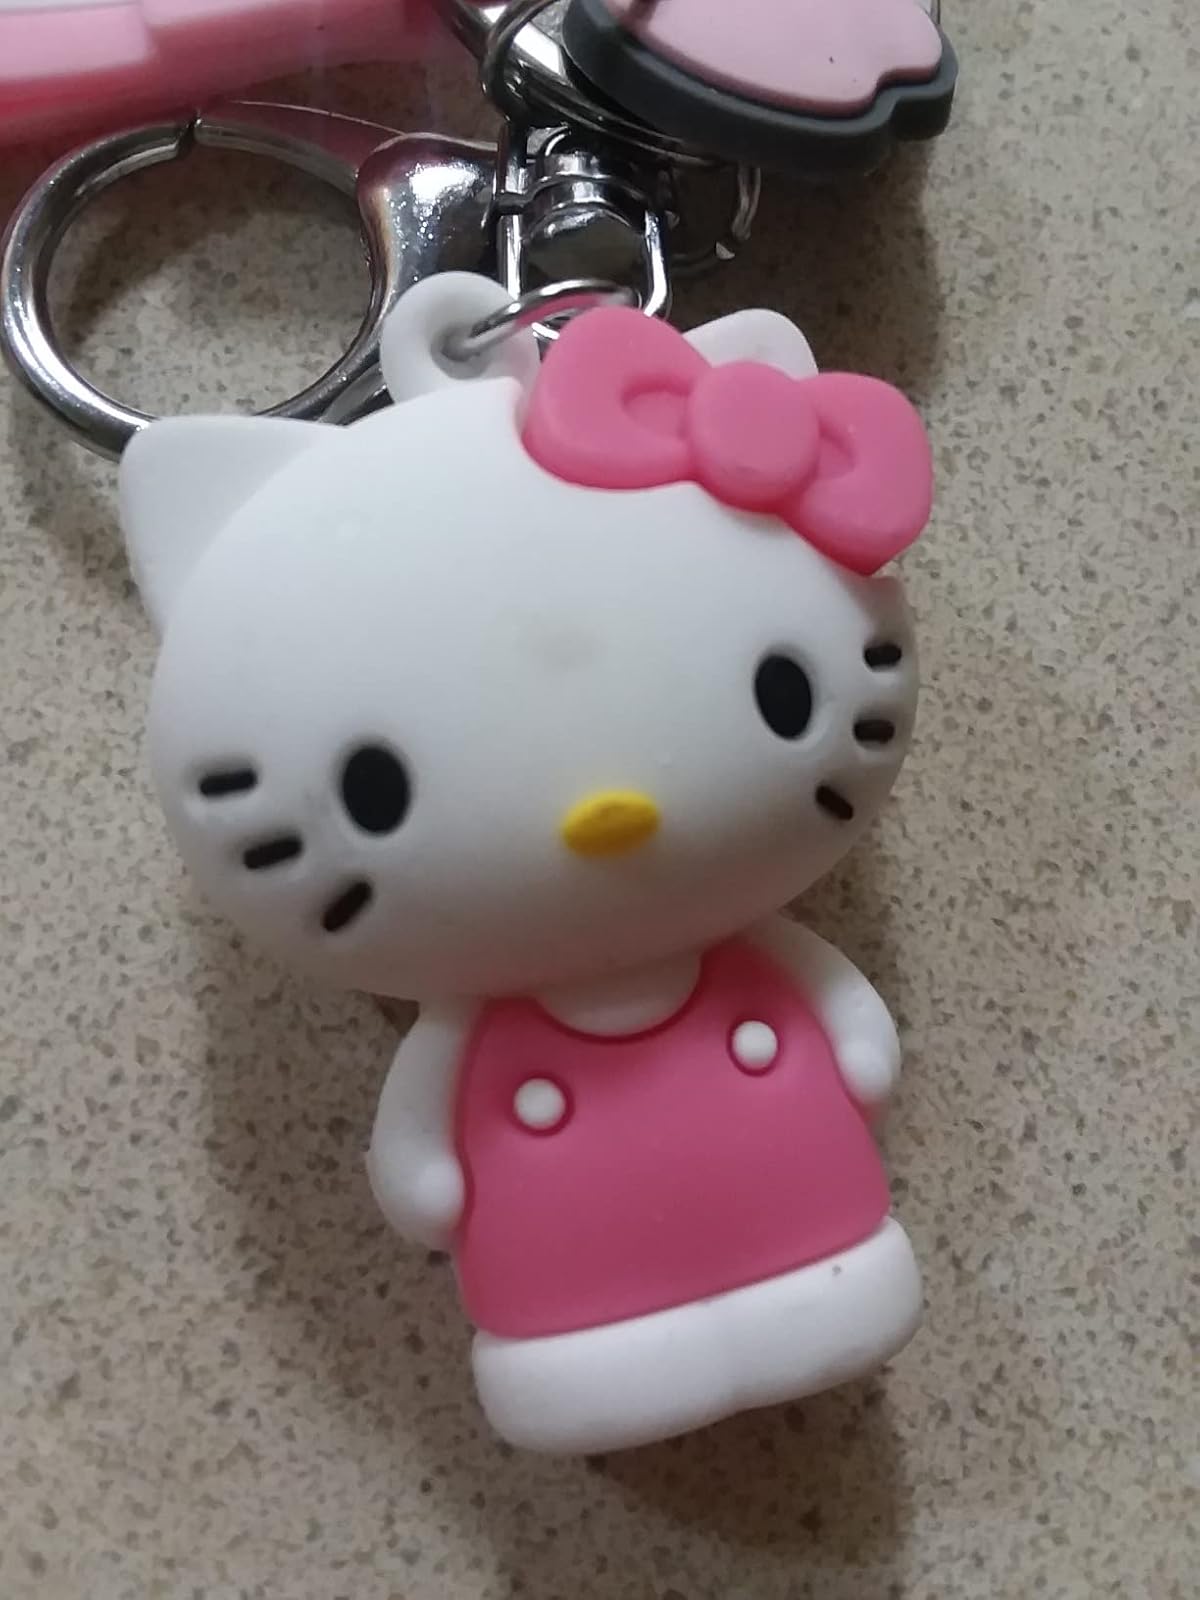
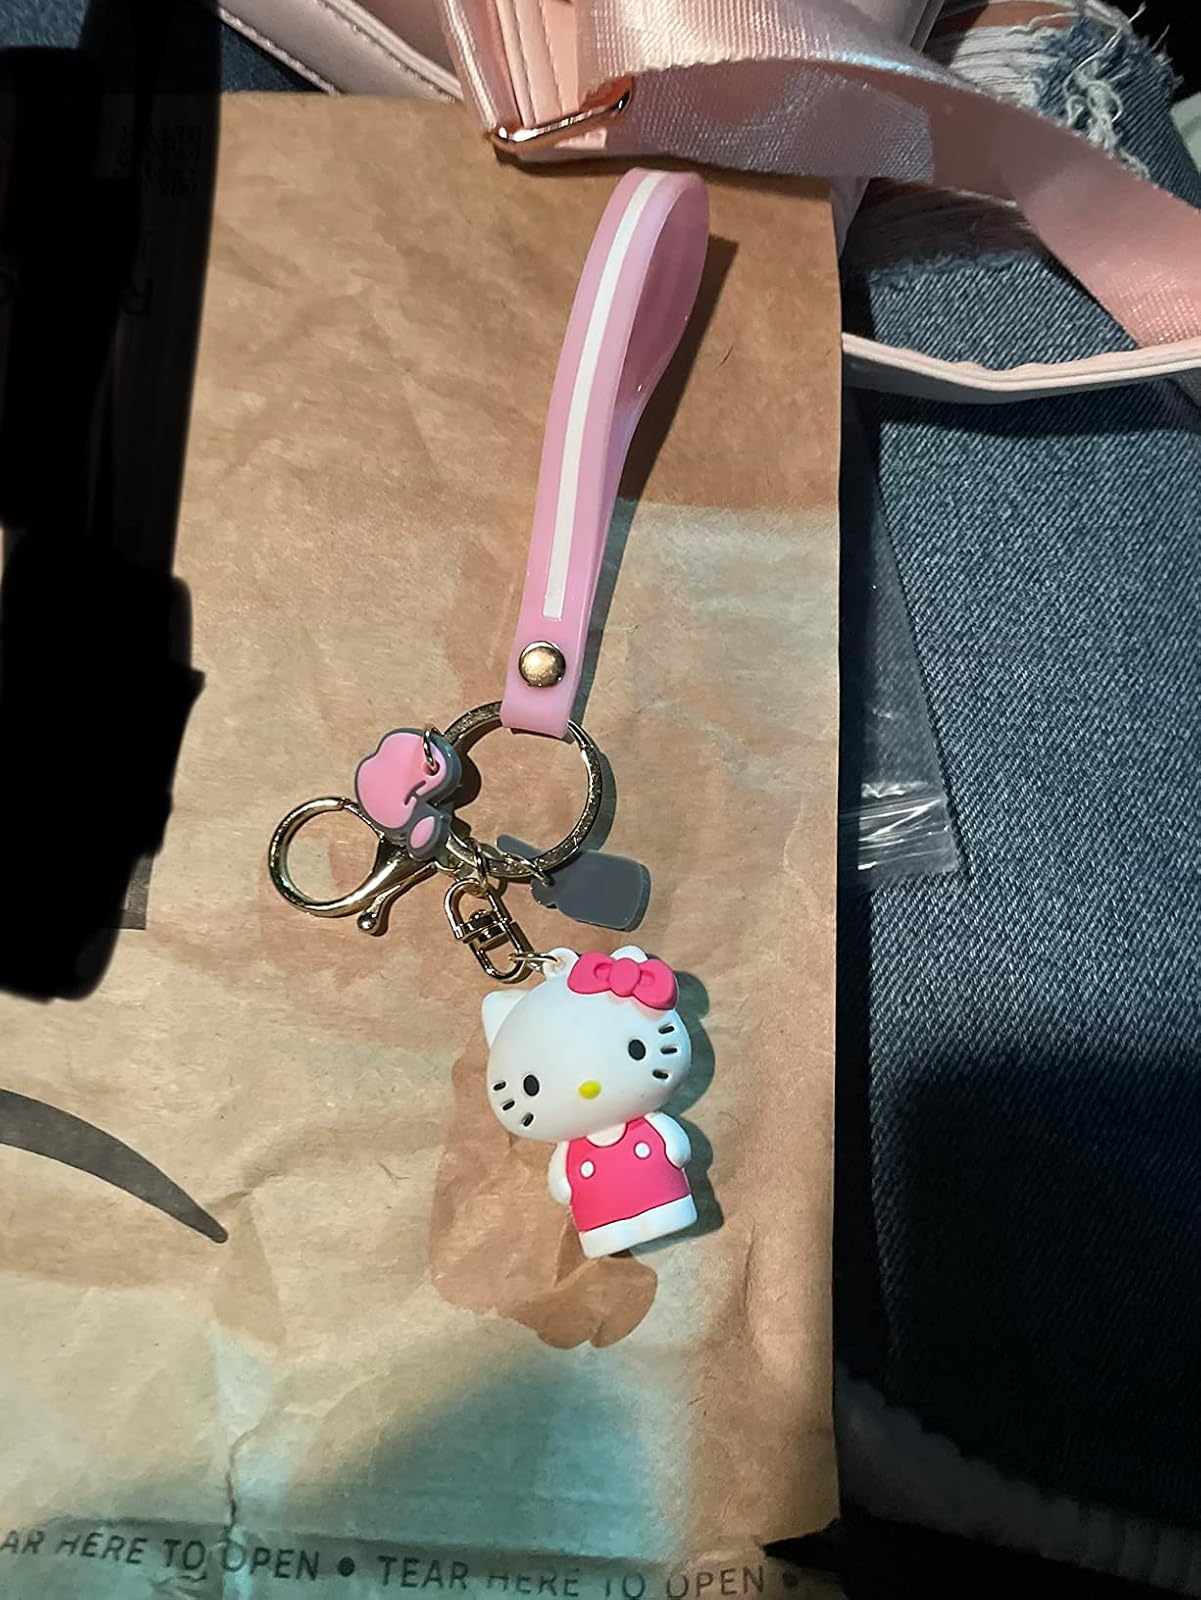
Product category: accessories_keychain
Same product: yes